The Octagon House

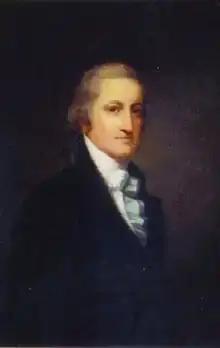
John Tayloe III depicted in a reproduction of Gilbert Stuart's original portrait by Thomas Sully

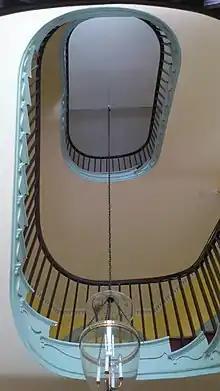
The Octagon's oval curved stairway

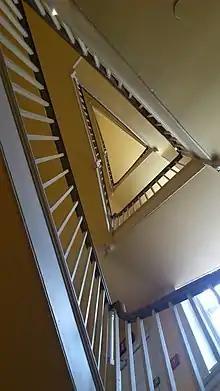
Angled service stairway

John and Anne (Ogle) Tayloe were considering Philadelphia as a place to build a town house, since Baltimore and Philadelphia were the nearest metropolitan centers to Mount Airy. George Washington, whose half-brother Augustine Washington Jr.'s son, Capt William Augustine Washington married Tayloe's sister, Sarah 'Sally' Tayloe, on May 11, 1799, found out and persuaded the Tayloes to build their house in the new capital city in an outlying section. The plan was to establish a node of development to stimulate fill-in growth. Col. Tayloe had been considering building his new home in Philadelphia under the expert hands of architect Benjamin Latrobe. Instead, he chose the primitive wilds of the new federal city and the architect William Thornton, the man who designed the new United States Capitol with the help of James Hoban, who was awarded the job of designing the White House. Tayloe went with the wishes of George Washington.